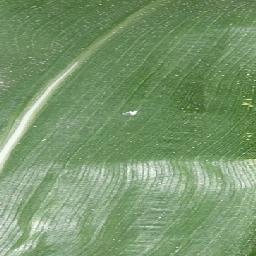
Label: Corn_(Maize)___Healthy